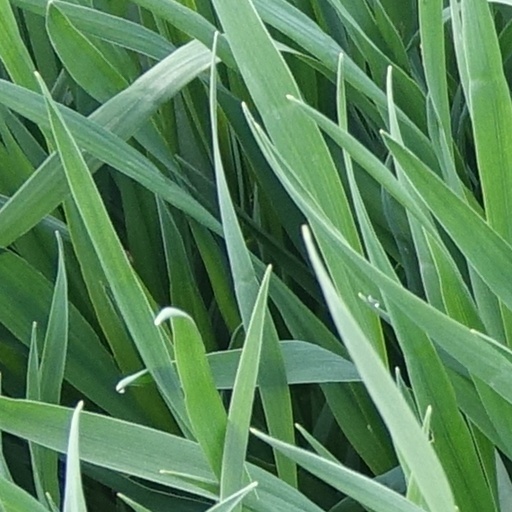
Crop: wheat